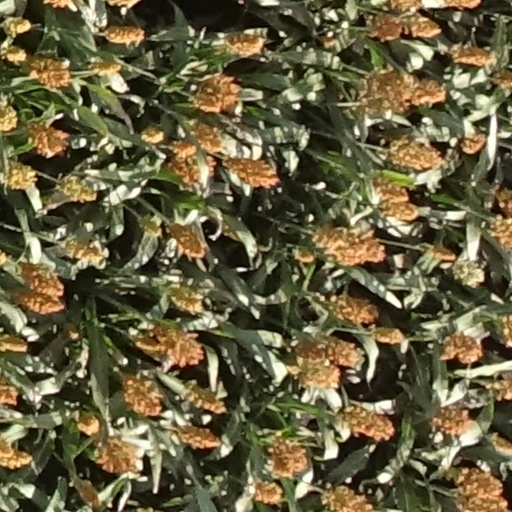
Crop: sorghum